Video games in Germany

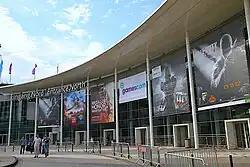
The Gamescom in Cologne is the world's largest gaming event, with 370,000 visitors and 1,037 exhibitors from 56 countries attending the event in 2018.

Germany has the second-largest video games player base in Europe, with 44.3 million gamers in 2018, after Russia. Consumers in Germany spent €5.87 billion on video games over the course of 2021, a 3 percent year-on-year increase from 2020. The video game market in Germany grew by 6 percent to €6.2 billion ($6.7 billion) in 2019.